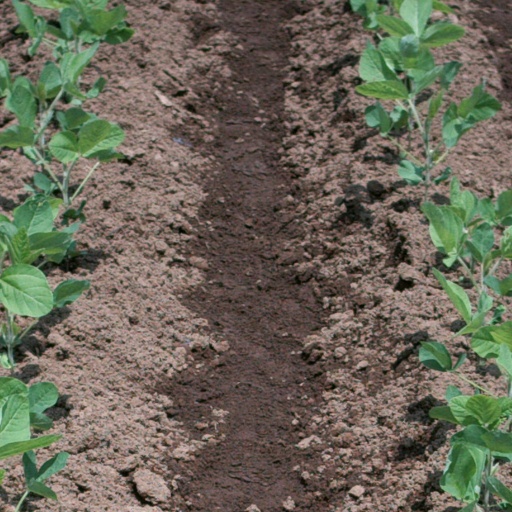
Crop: soybean